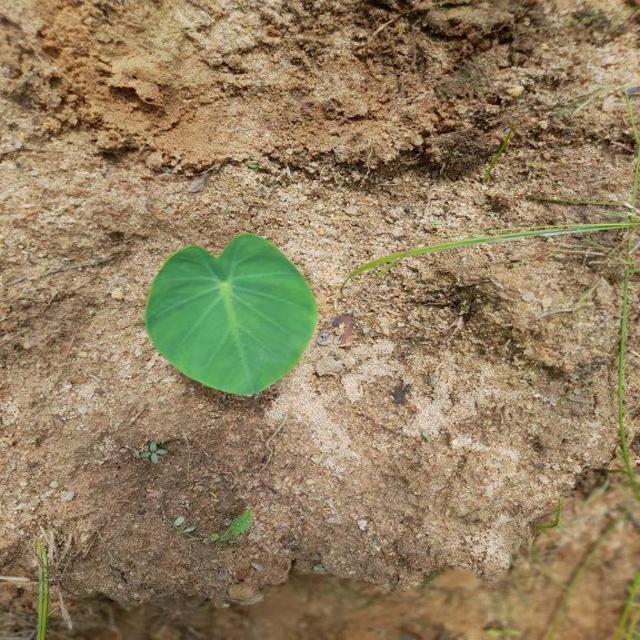
Label: Healthy